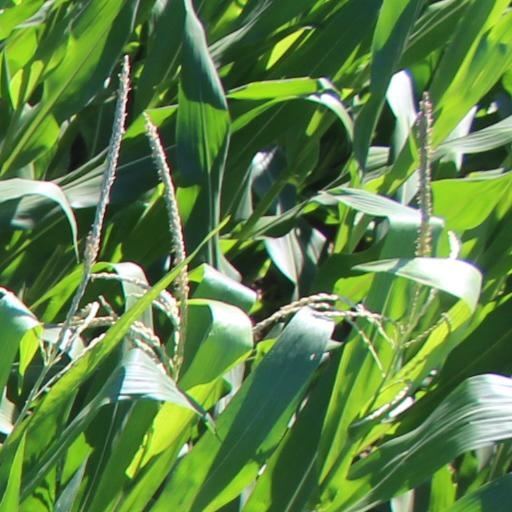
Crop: maize; corn